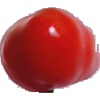
Label: Tomato 2